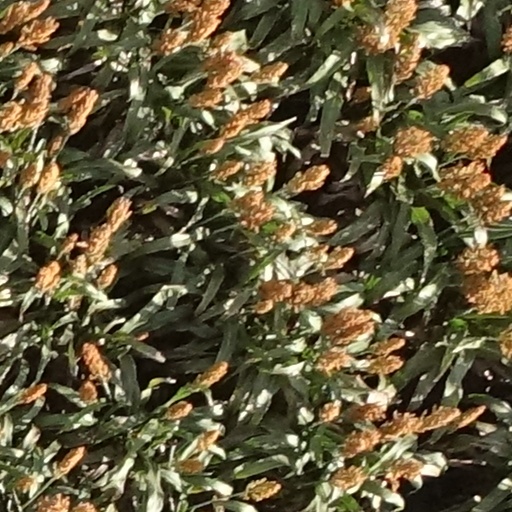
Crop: sorghum